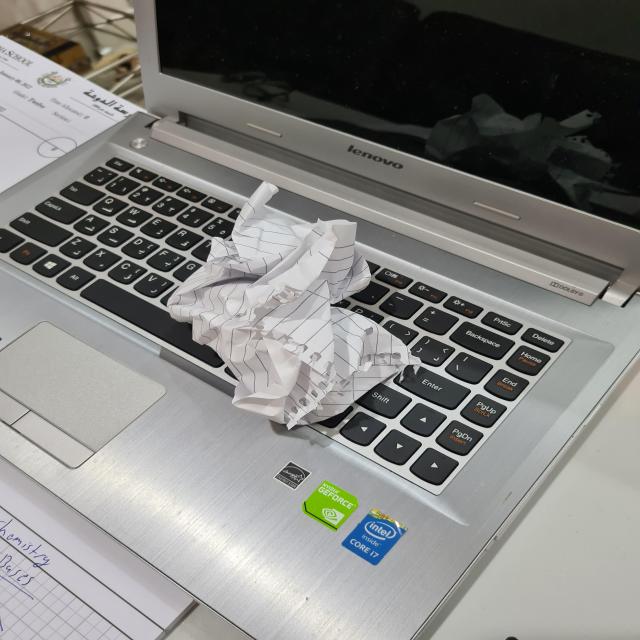
Label: tissues